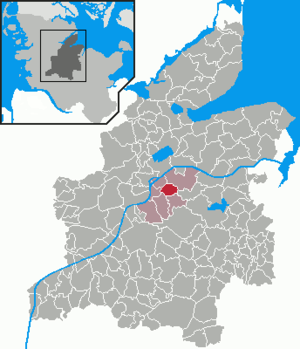
Ostenfeld (Rendsburg)
Kort
Ostenfeld er en kommune og en by i det nordlige Tyskland, beliggende i Amt Eiderkanal i den centrale del af Kreis Rendsborg-Egernførde. Kreis Rendsborg-Egernførde ligger i den centrale del af delstaten Slesvig-Holsten.